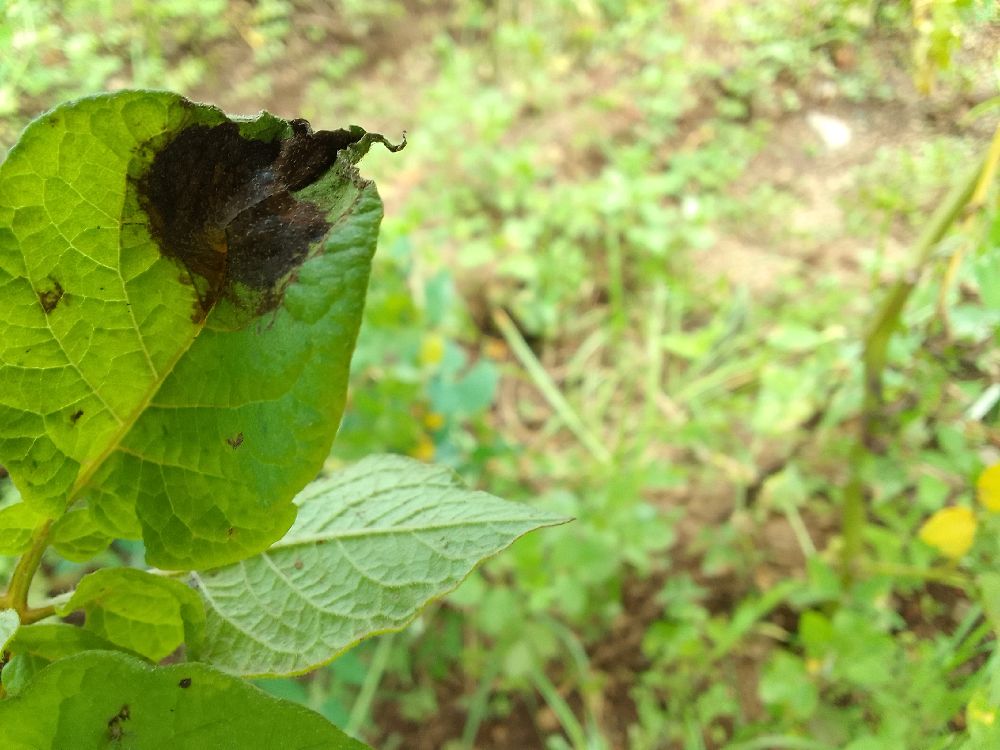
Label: Late blight